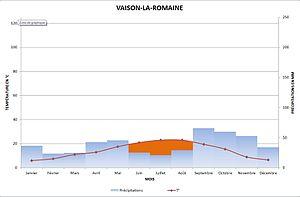
Climatogramme représentant le climat de Vaison-la-Romaine(84) selon les normales 1971-2000
Vaison-la-Romaine est une commune française située dans le département de Vaucluse, en région Provence-Alpes-Côte d'Azur.